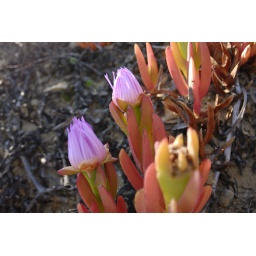
flower on beach in CA